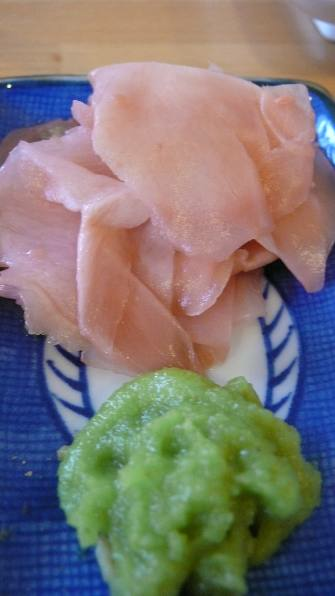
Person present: No